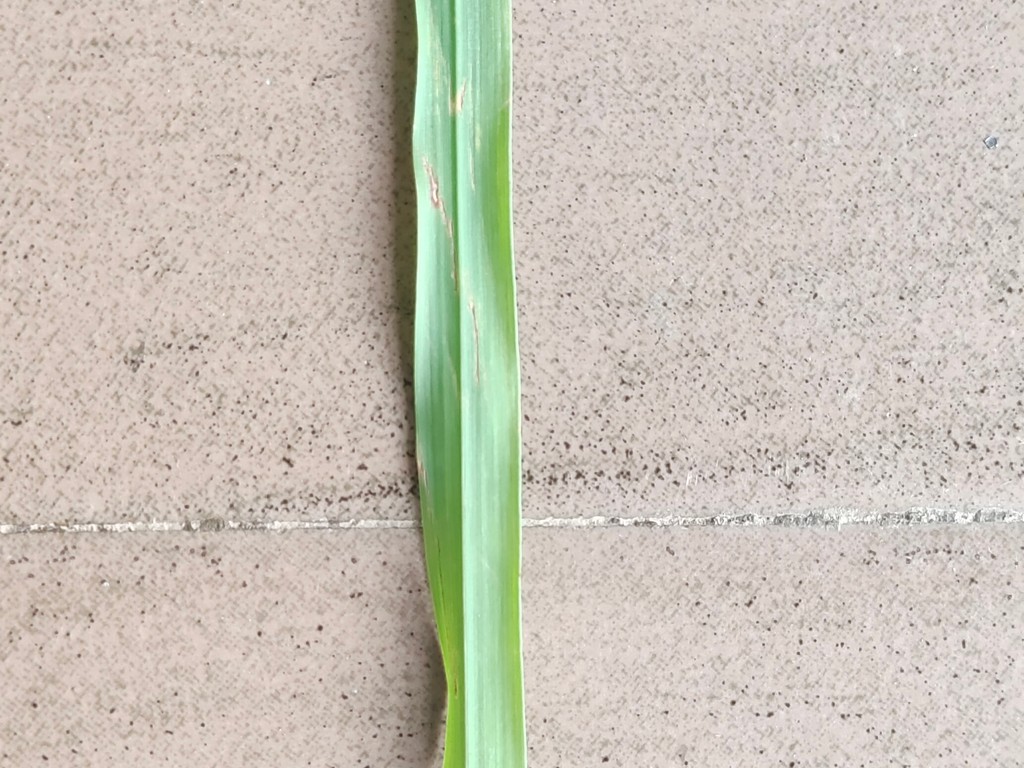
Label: Unhealthy